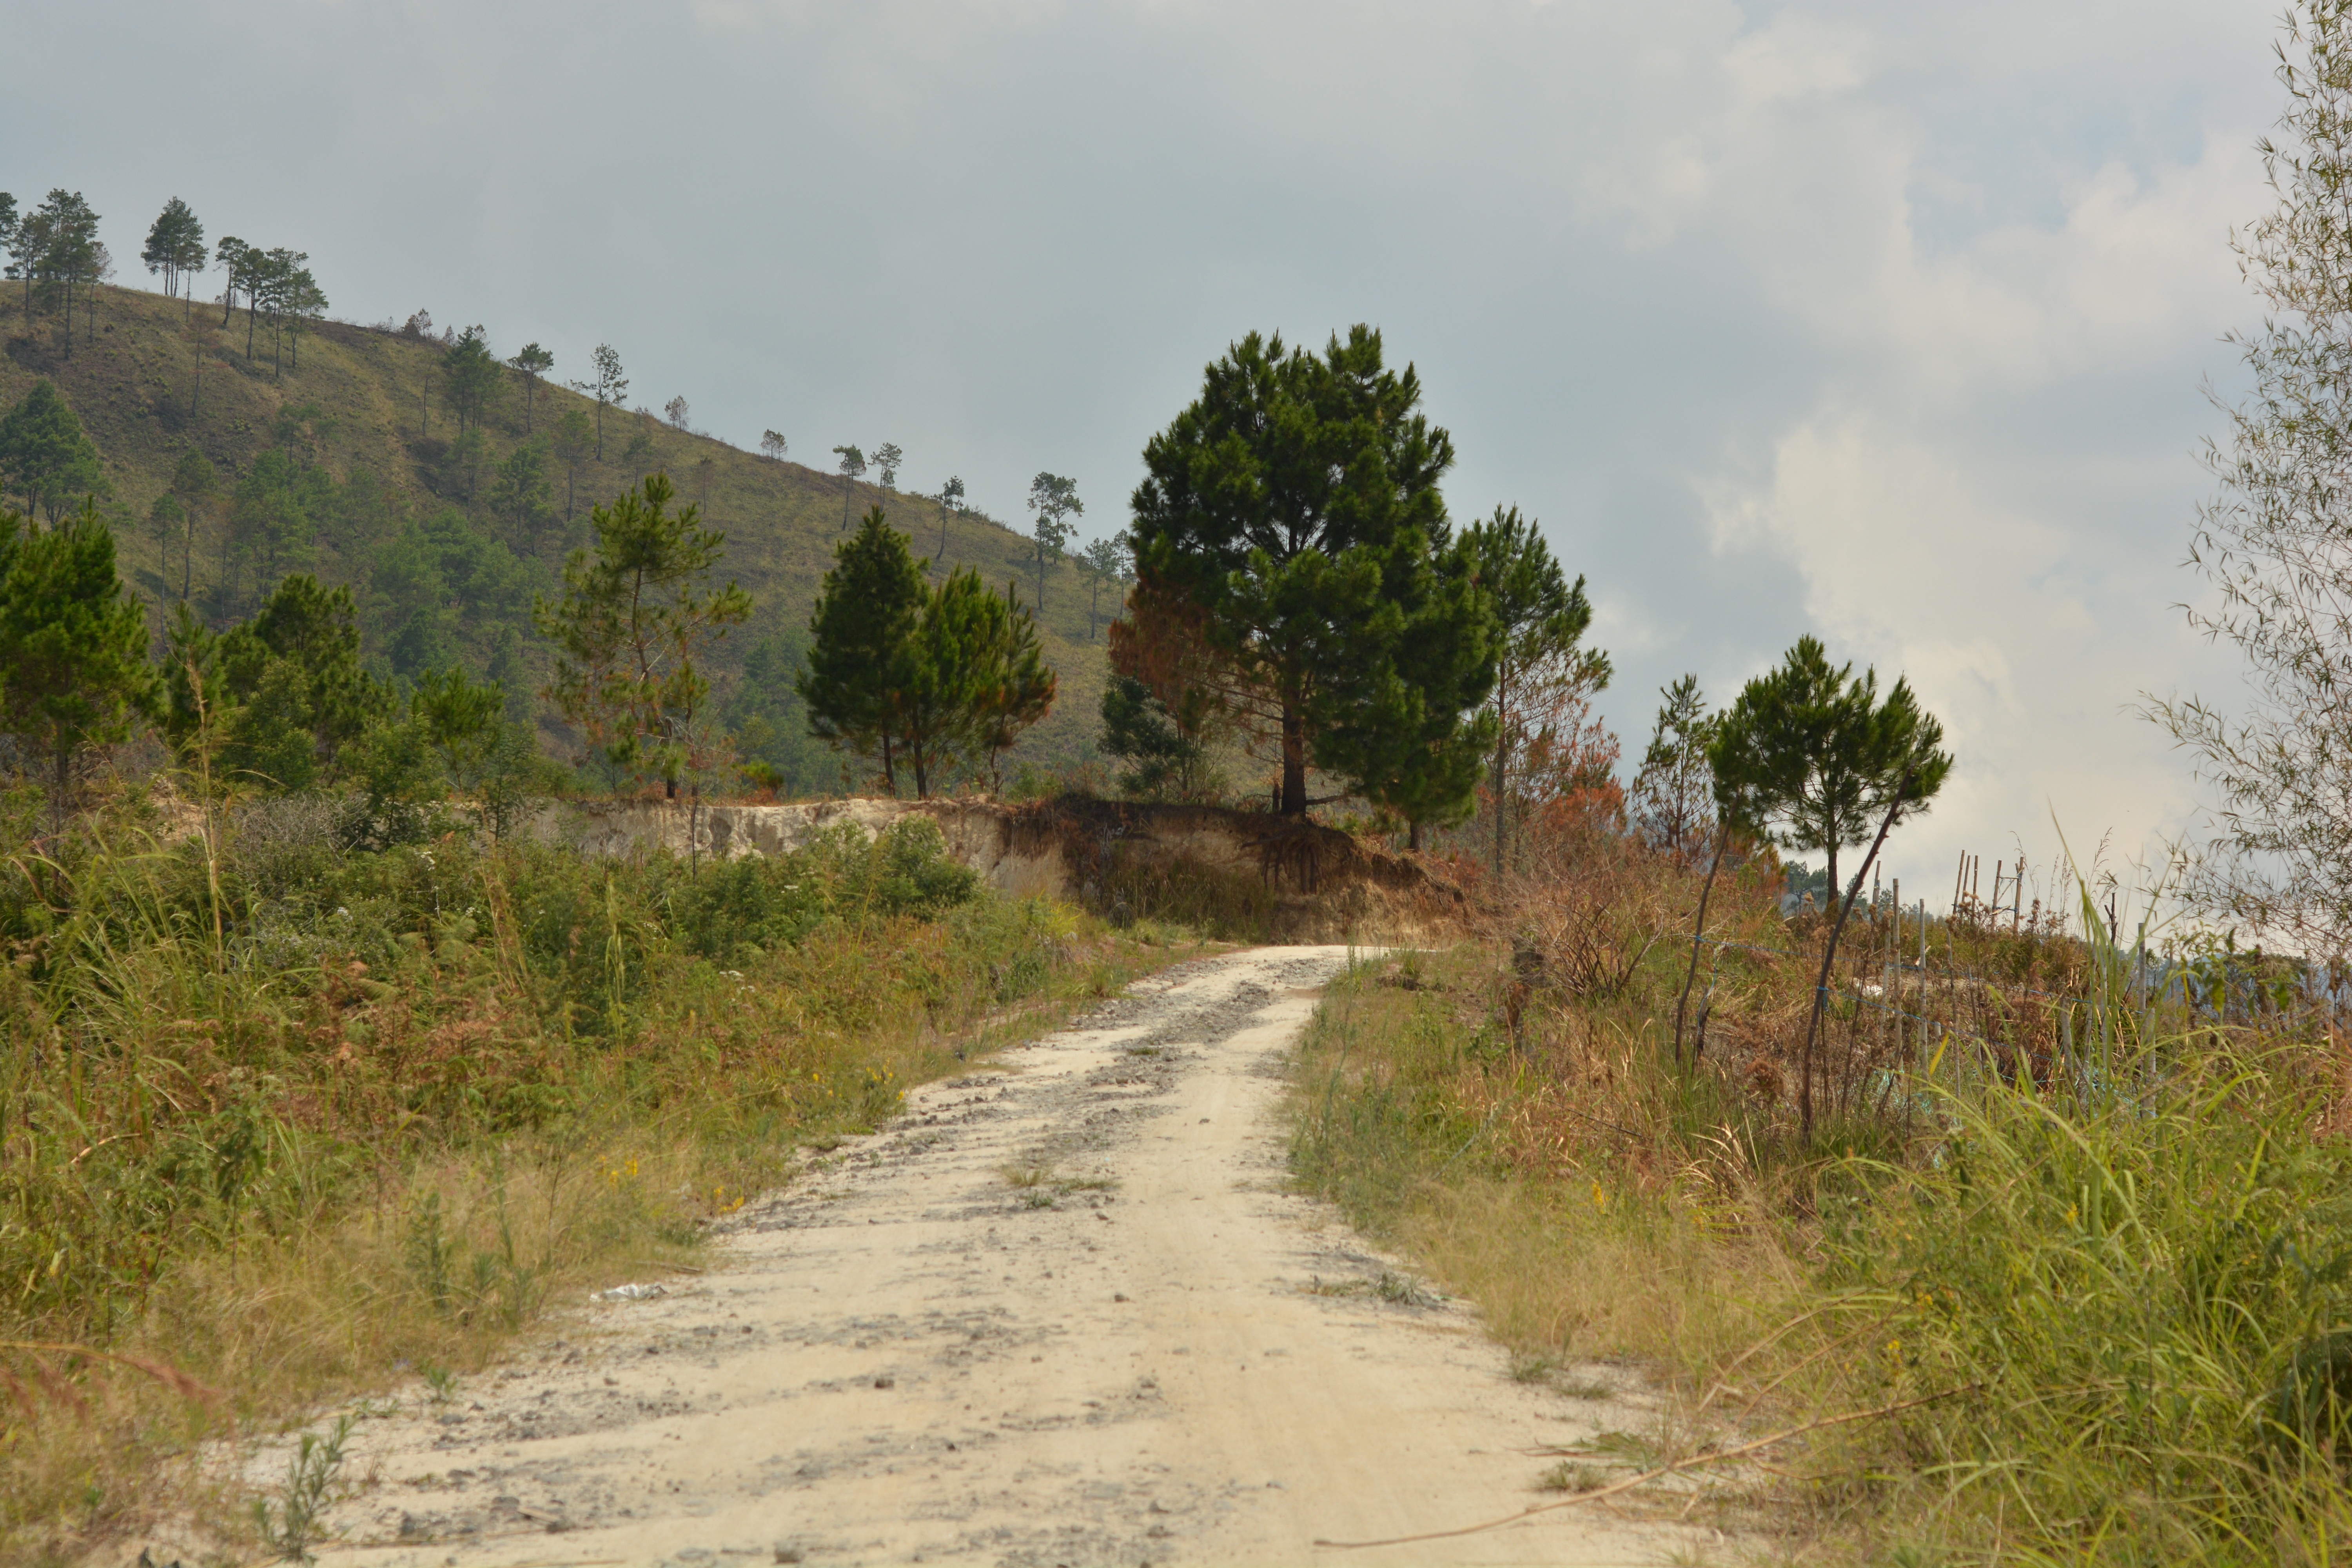
road, trail, hill, dirt road, village, soil, ridge, waterway, infrastructure, mount, habitat, footpath, ecosystem, rural area, indonesian, the streets, natural environment